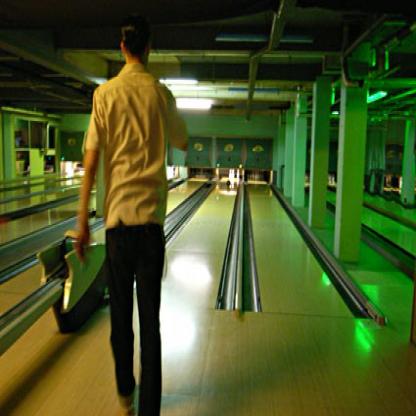
Scene: Indoor